Crop top

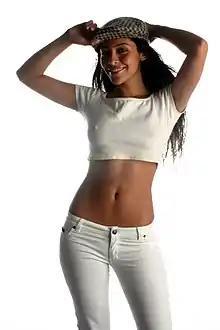
A woman wearing a crop top

A crop top (also half shirt, midriff top, belly shirt or cutoff shirt) is a top that reveals and exposes the waist, navel, or abdomen.